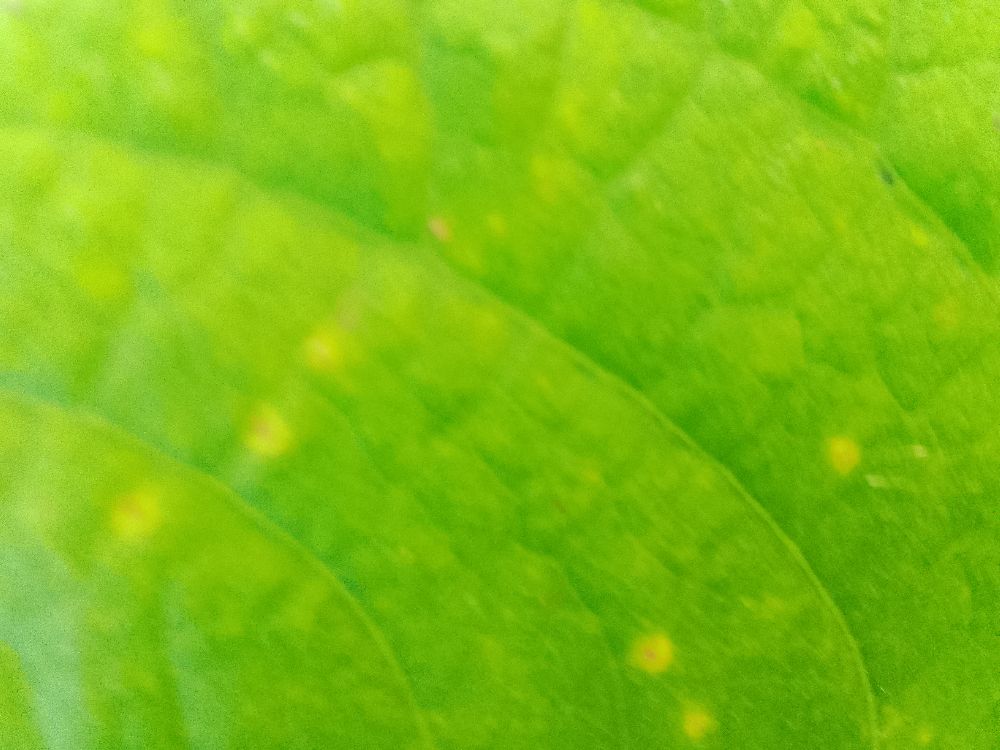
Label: rust